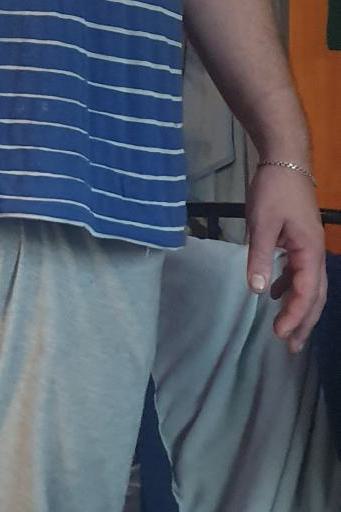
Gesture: no_gesture